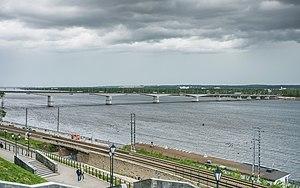
La Kama est une rivière de Russie européenne, affluent gauche de la Volga.